Umphrey Lee

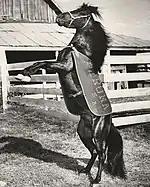
SMU mascot Peruna, sometime during Lee's tenure in the 1940s

In 1939, Lee was named the fourth president of Southern Methodist University. In his inaugural address, he compared SMU, a university that had only existed for a couple decades, favorably with the country's much older elite institutions:"We can take advantage of a century of educational experience without having to live through it. If one or the other must be chosen, it is better to have a future than a past."Lee signaled a new direction for the university in part by identifying and praising faculty for scholarly publications. In his first years, he also called for increasing the library budget, lifted the ban on dances, launched the university's annual funding campaign (led by former SMU president Hiram Boaz), and ended the compulsory chapel attendance.